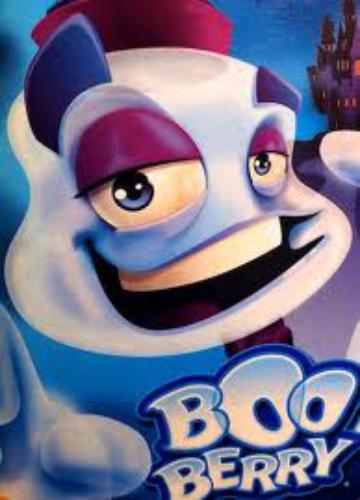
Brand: Boo Berry
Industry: Food